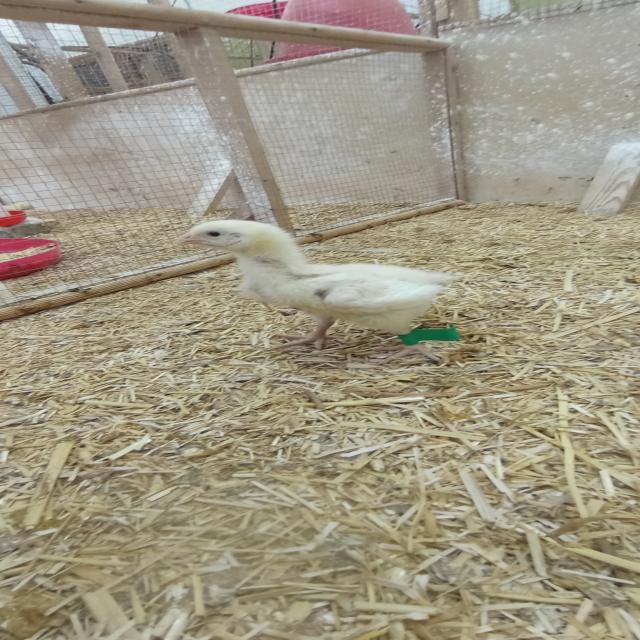
Weight: 217 g